Flying Dutchman

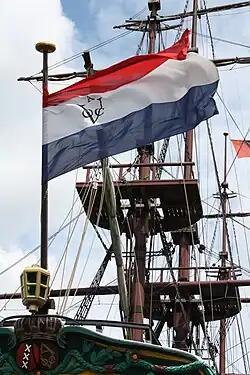
Replica of an East Indiaman of the Dutch East India Company/United East Indies Company (VOC). The legend of the "Flying Dutchman" is likely to have originated from the 17th-century golden age of the VOC.

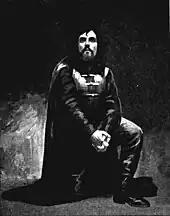
Depiction of Richard Wagner's Opera "Der fliegende Holländer"

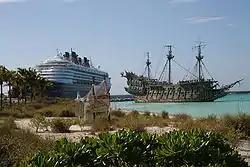
Disney's "Flying Dutchman" prop used in "Pirates of the Caribbean" moored at Castaway Cay cruise ship terminal

The first known print reference to the ship appears in "Travels in various part of Europe, Asia and Africa during a series of thirty years and upward" (1790) by John MacDonald: